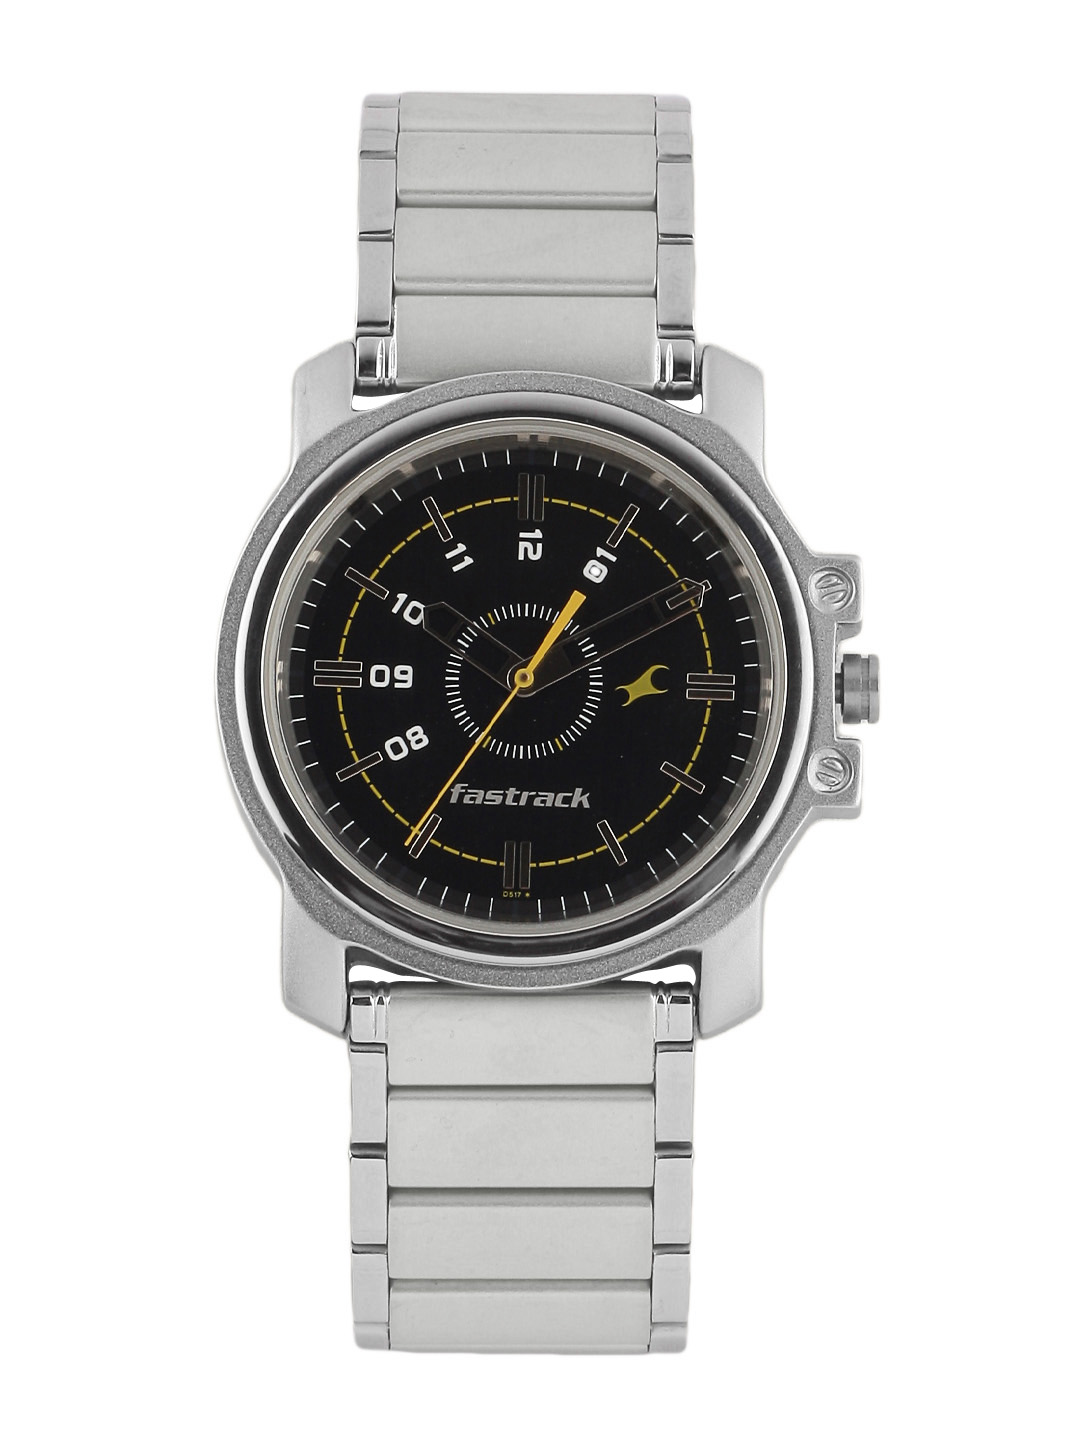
Fastrack Men Black Dial watch NB3039sm02
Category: Accessories / Watches / Watches
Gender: Men
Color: Black
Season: Summer 2017
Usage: Casual